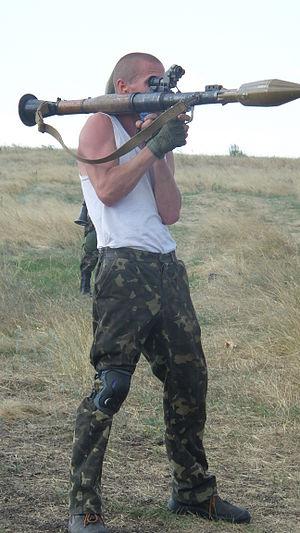
La guerre du Donbass est un conflit armé actuellement en cours ayant commencé en 2014 lors de la crise ukrainienne et se déroulant à l'Est de l'Ukraine.